Dawne Hickton

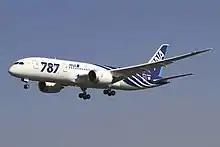
Titanium's light weight and high strength properties make it suitable for tennis racquets and jetliners. Photo: The Boeing 787 Dreamliner in flight.

Hickton grew up in Niagara Falls, New York. According to one account, she knew from the age of ten that she wanted to be a trial attorney representing corporations in courtrooms. She attended the University of Rochester where she was the homecoming queen and graduated in 1979. She took a year off, and then studied at the law school of the University of Pittsburgh, and graduated in 1983. She worked as a Corporate Trial Attorney at U.S. Steel from 1983 to 1994, and represented the firm before the Equal Employment Advisory Counsel. She was promoted to general attorney of commercial litigation, after winning a billion-dollar lawsuit for the steelmaker. She served as president of the Pitt's chapter of the American Inns of Court. She worked as an assistant professor at the University of Pittsburgh School of Law from 1994 to 1997. She worked at the law firm of Burns, White and Hickton for several years.